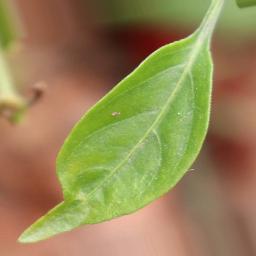
Label: healthy